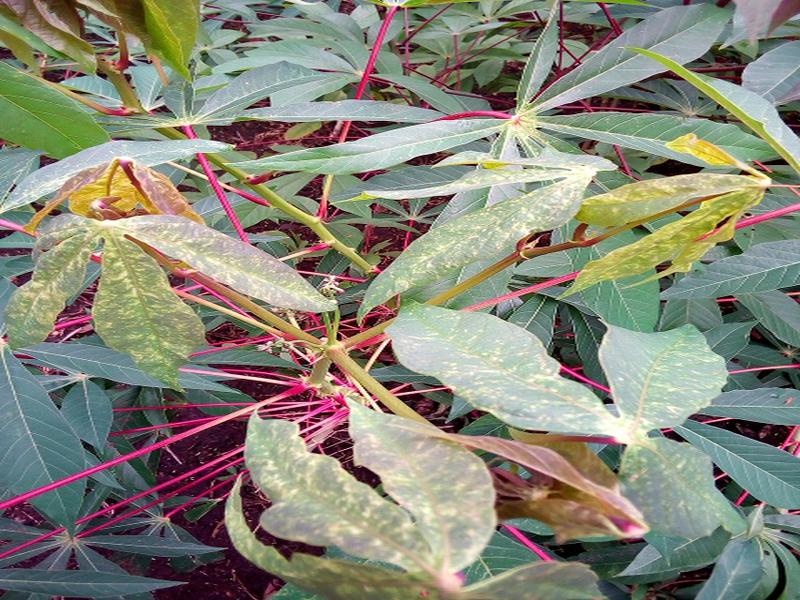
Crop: cassava
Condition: green_mottle